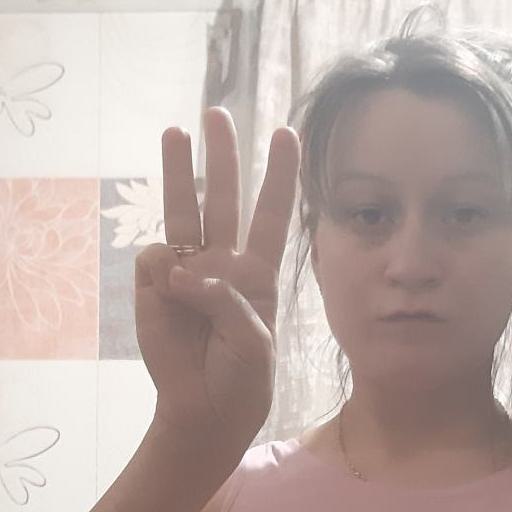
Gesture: three